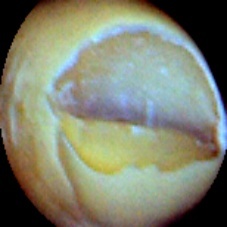
Label: Broken